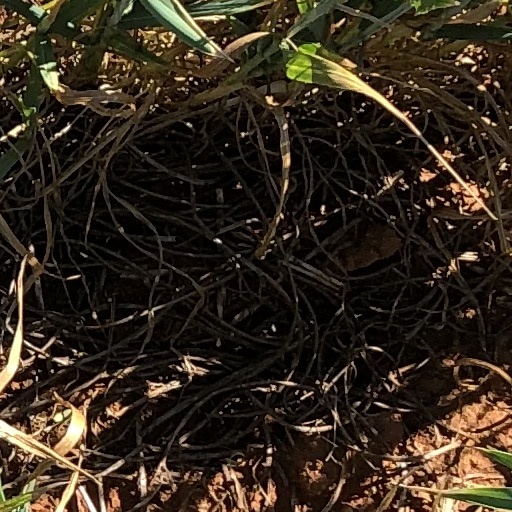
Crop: wheat